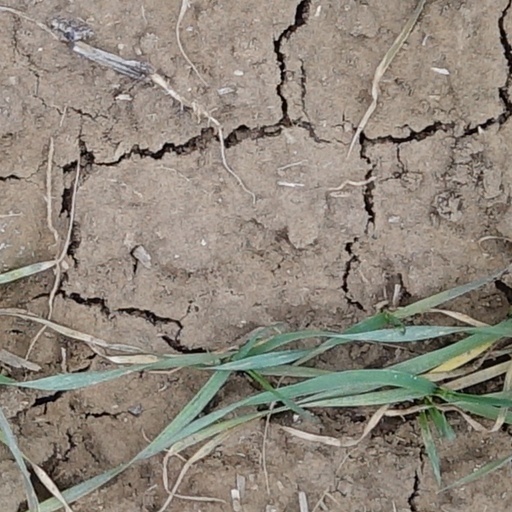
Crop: wheat